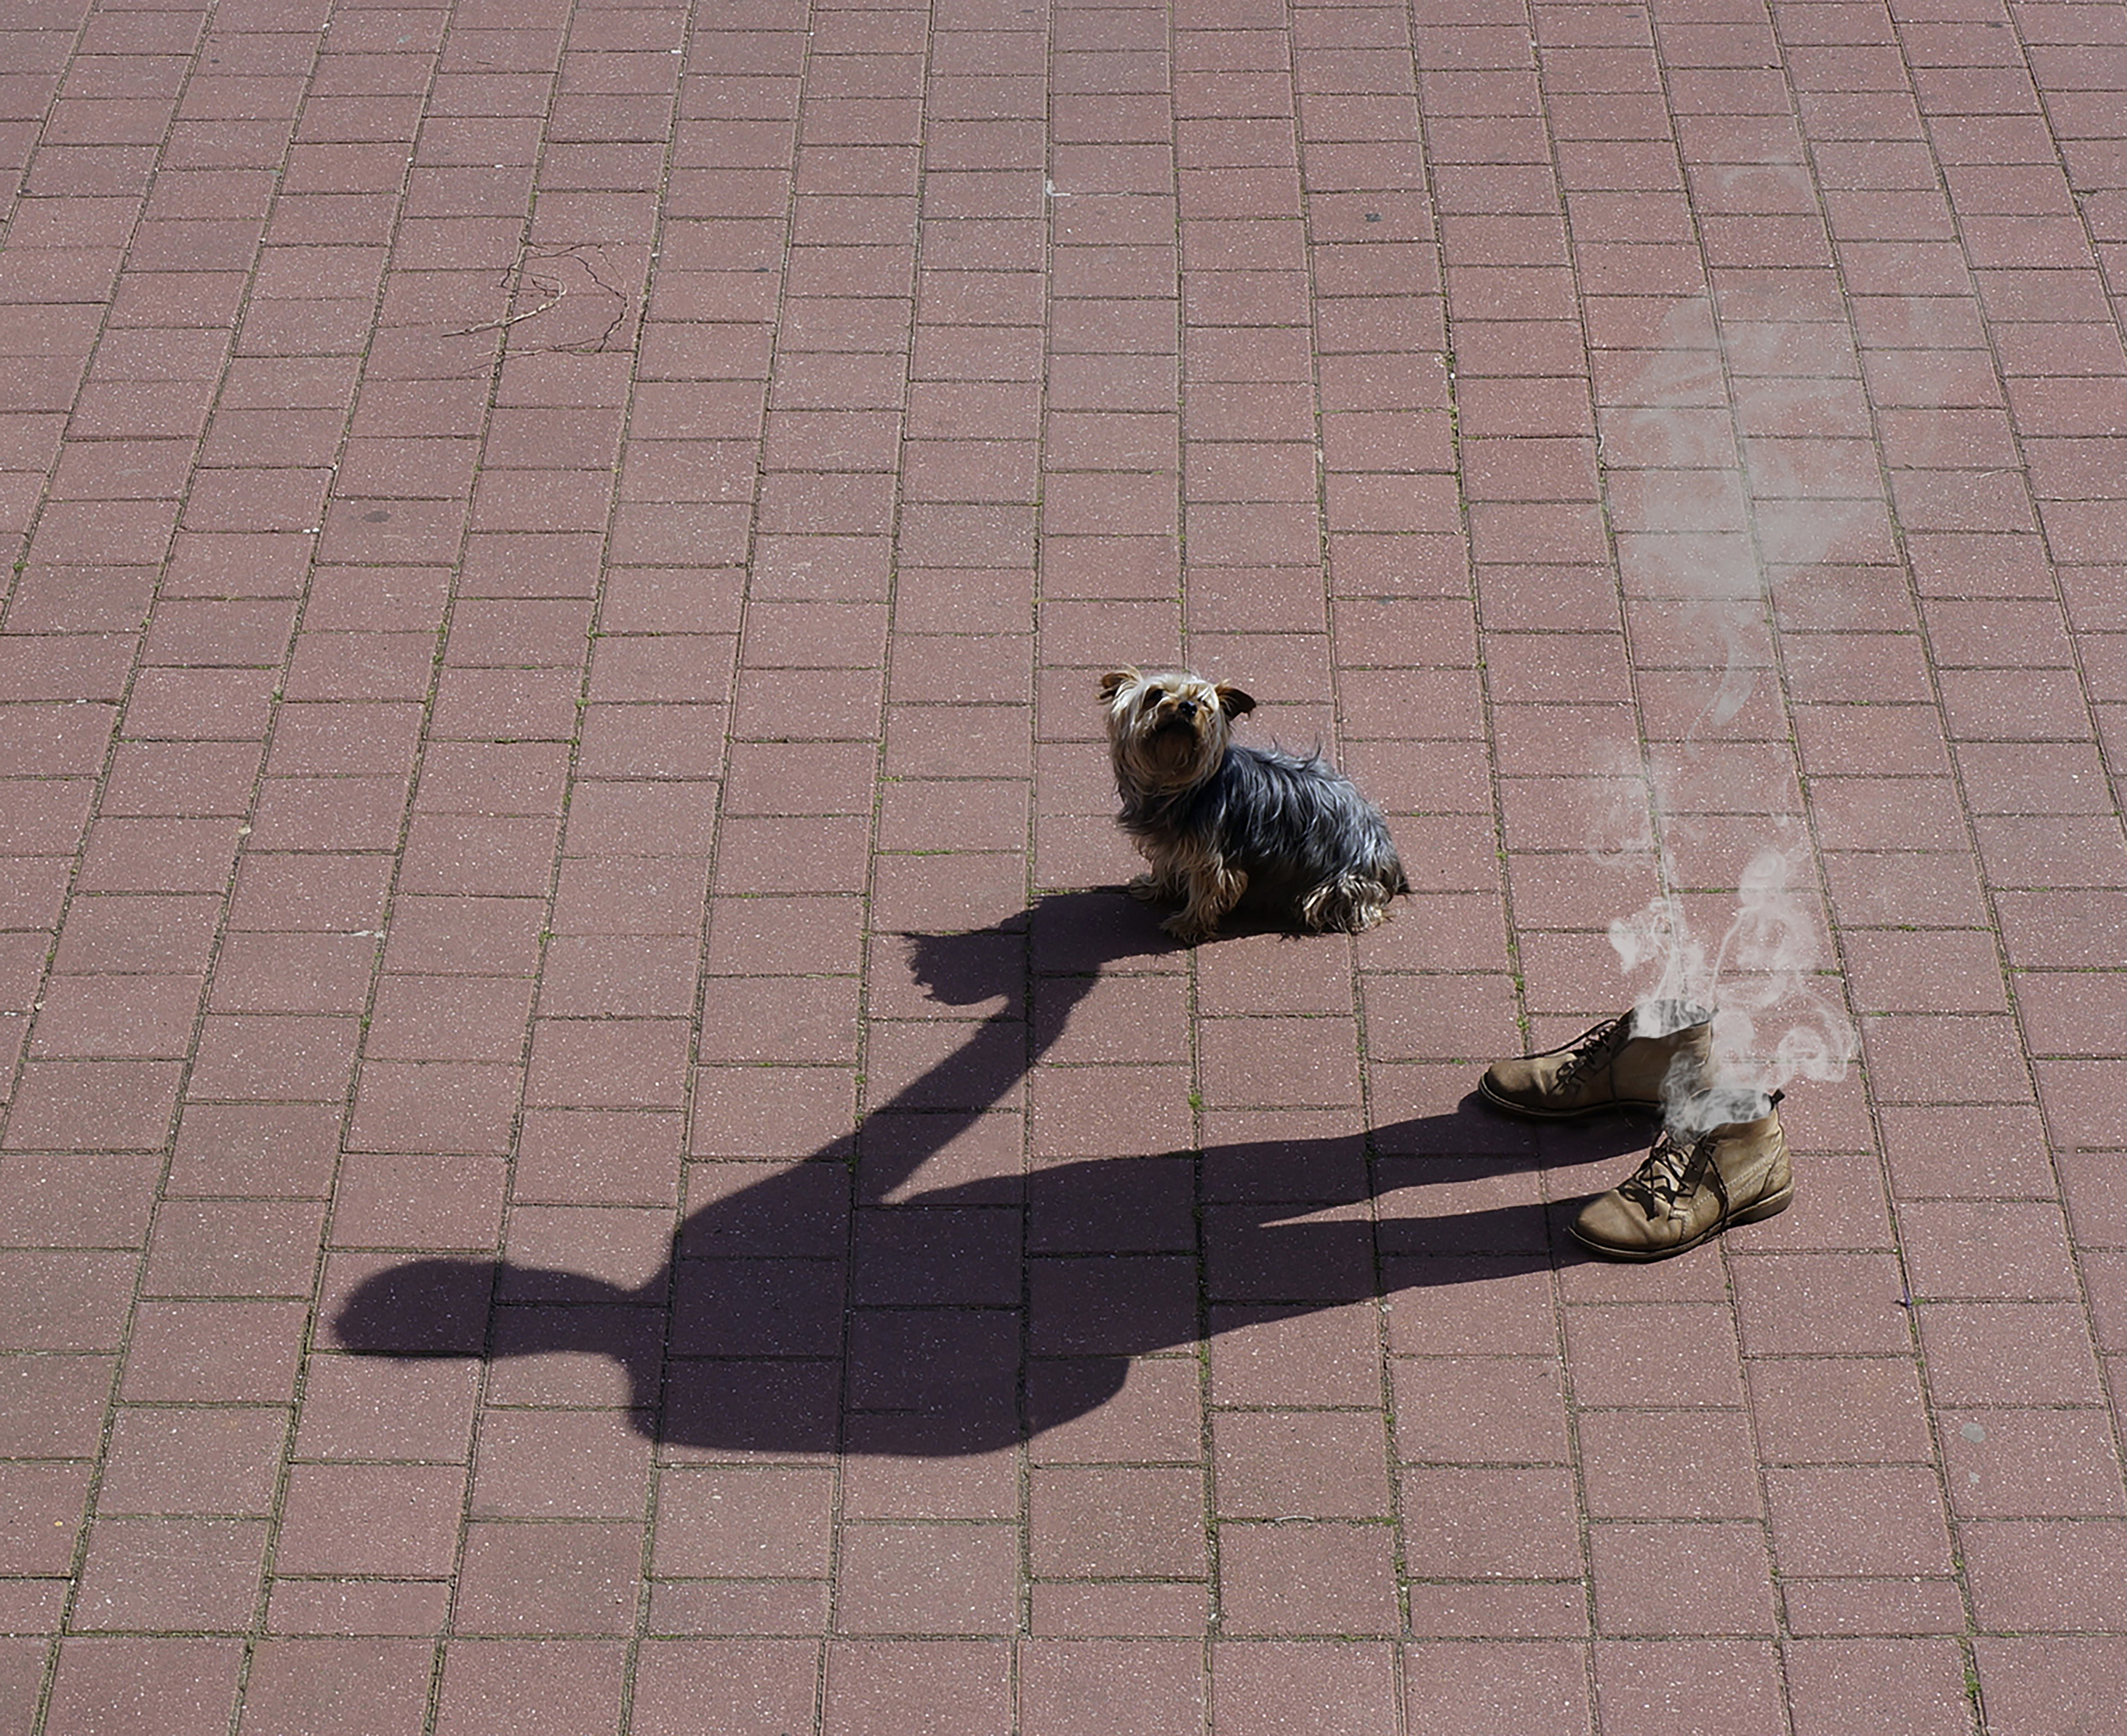
dog, man, smoke, shadow, road surface, line, asphalt, angle, tail, flooring